BEML

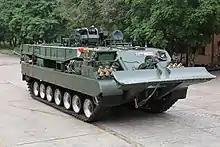
Arjun ARRV Armored vehicle manufactured by collaboration of BEML and CVRDE

Shri Shantanu Roy assumed charge as Chairman & Managing Director at BEML Ltd from 01.08. 2023. Prior to assuming his present position, Shri Shantanu Roy was Director (Mining and Construction Business) after the superannuation of Shri M V Rajasekhar the predecessor CMD of BEML Ltd since 1 Feb 2021.